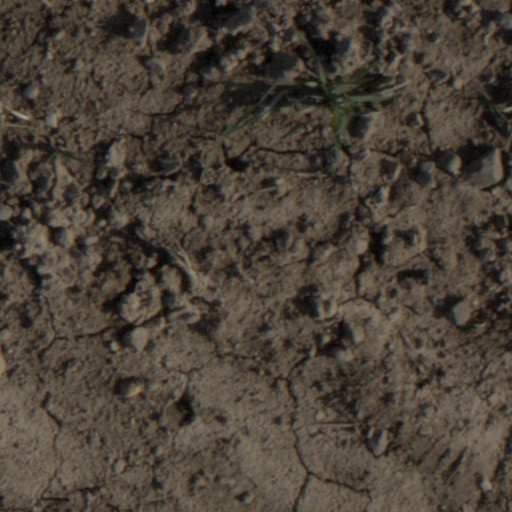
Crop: wheat